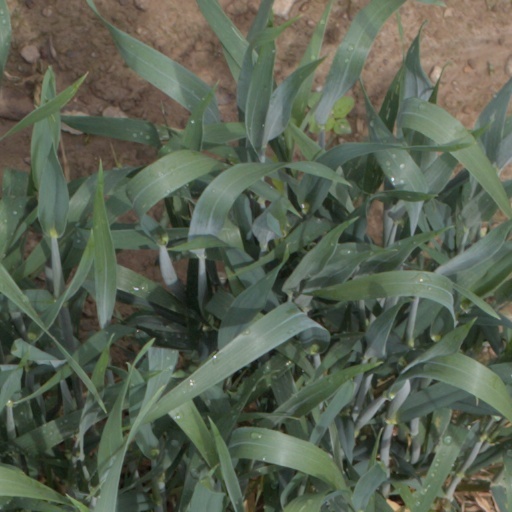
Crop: wheat